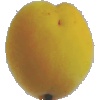
Label: Peach 2